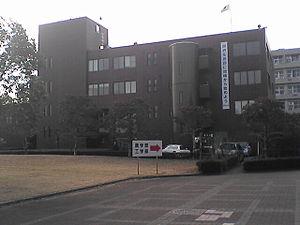
Vue de l'université de Miyazaki.
L'université de Miyazaki est une université nationale japonaise, se situant dans la ville de Miyazaki. Elle est souvent appelée Miyadai